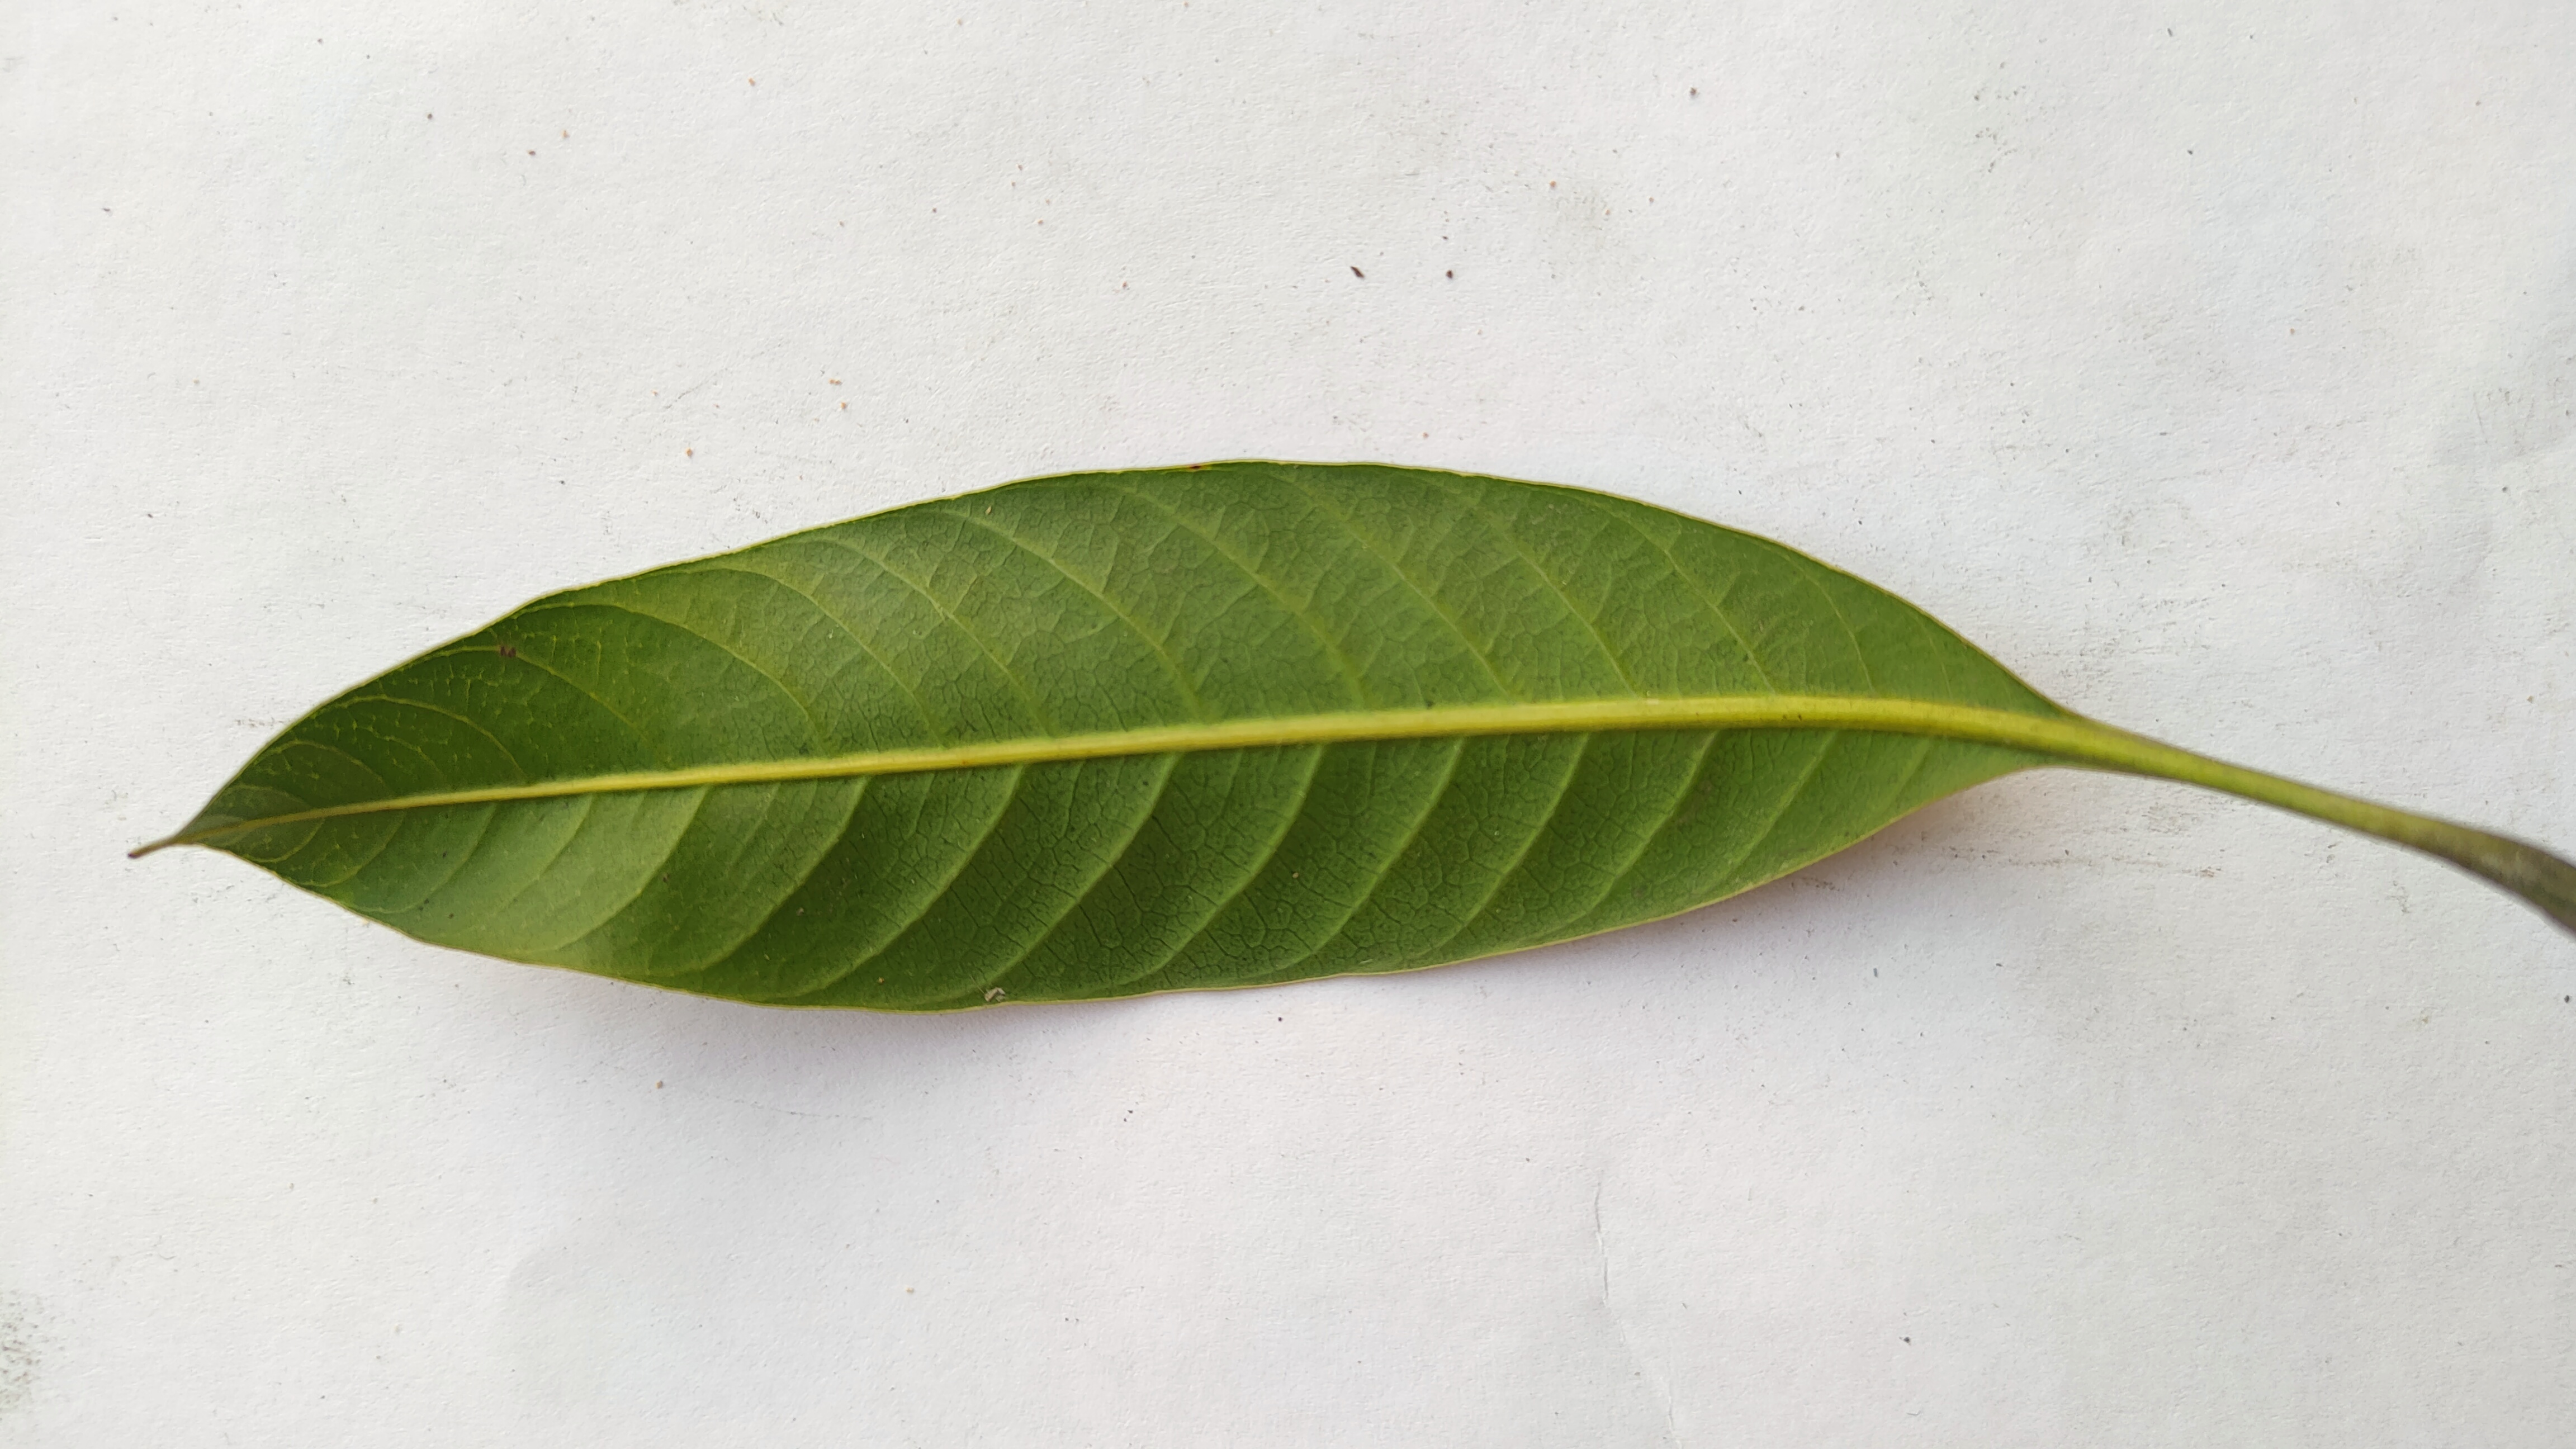
Leaf variety: Mango